Alâeddin Mosque

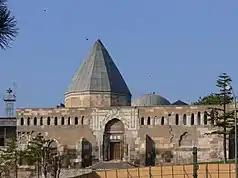
Alâeddin Mosque at Alâeddin Tepesi (Alâeddin Hill) in Konya

The Alâeddin Mosque (Turkish: Alâeddin Camii) is the principal monument on Alaaddin Hill (Alaadin Tepesi) in the centre of Konya, Turkey. Part of the hilltop citadel complex that contained the Seljuk Palace, it served as the main prayer hall for the Seljuk Sultans of Rum and its courtyard contains the burial places of several of the sultans. It was constructed in stages between the mid-12th and mid-13th centuries. It is the largest of several Seljuk mosques to survive in Konya.